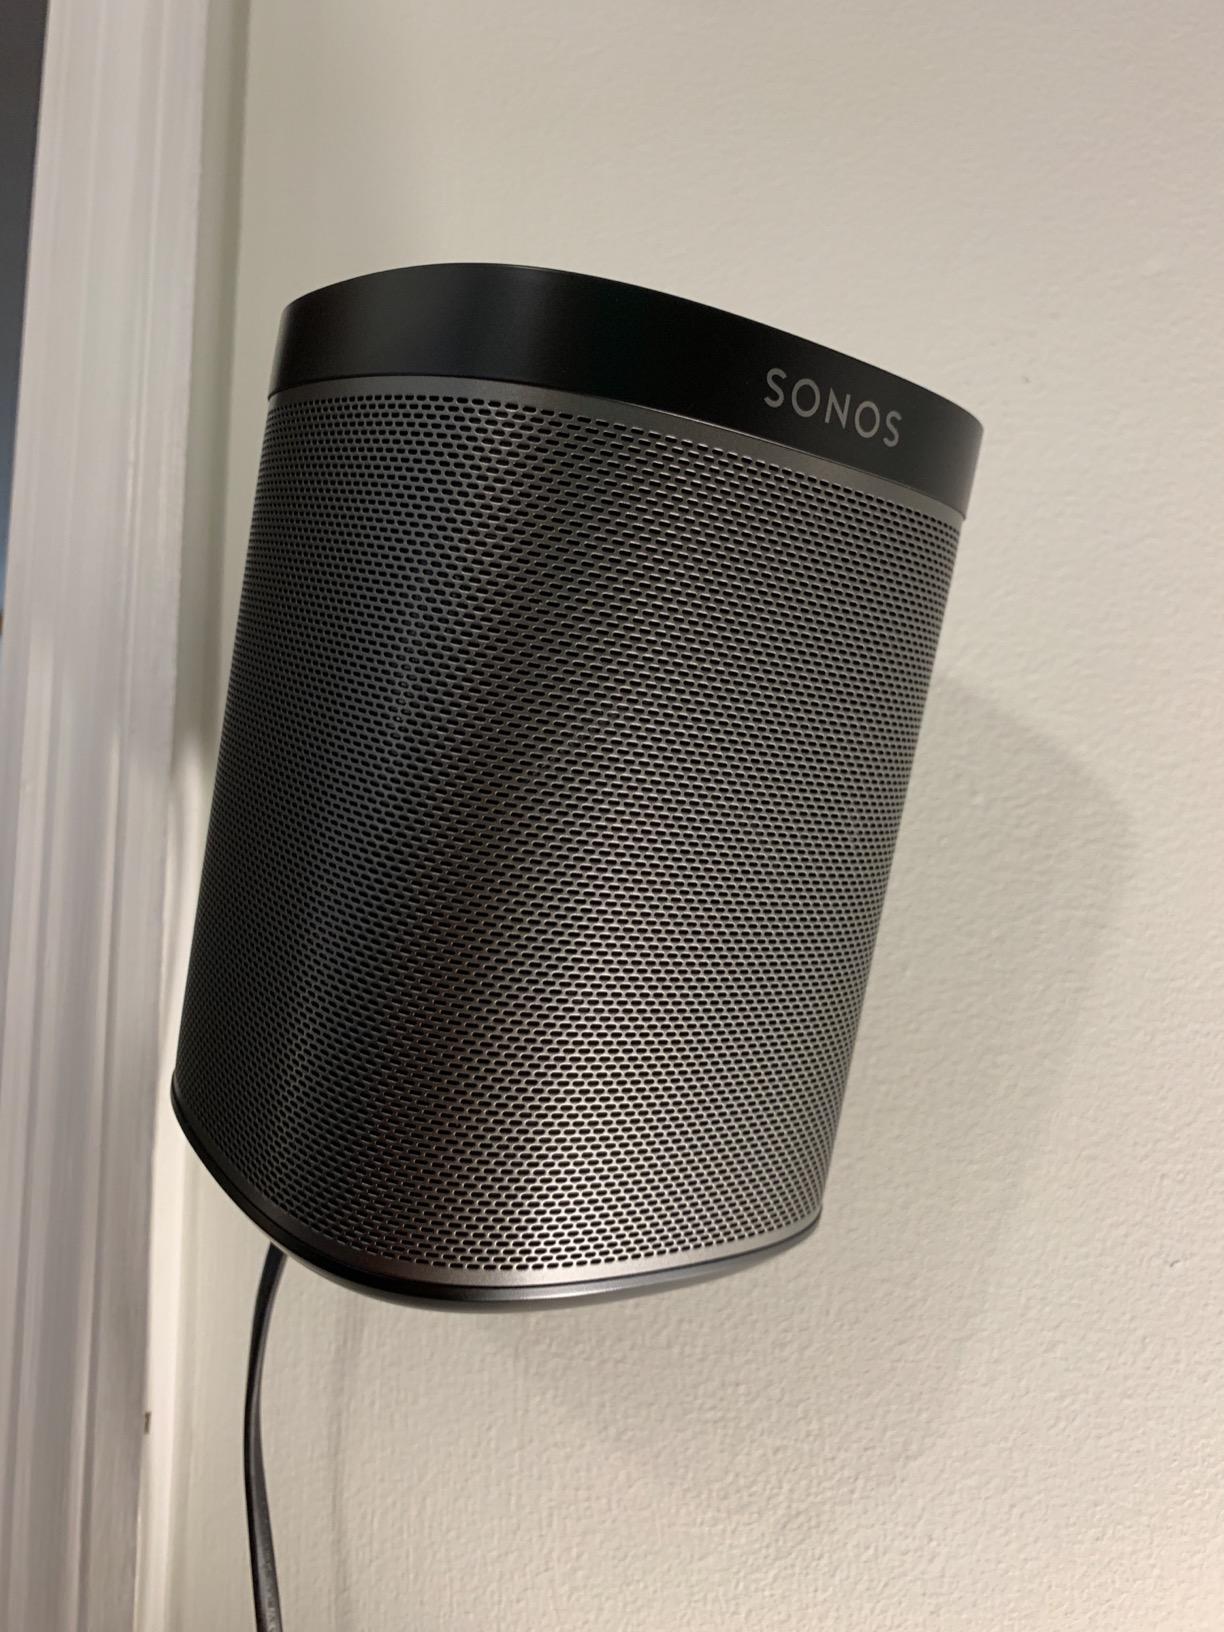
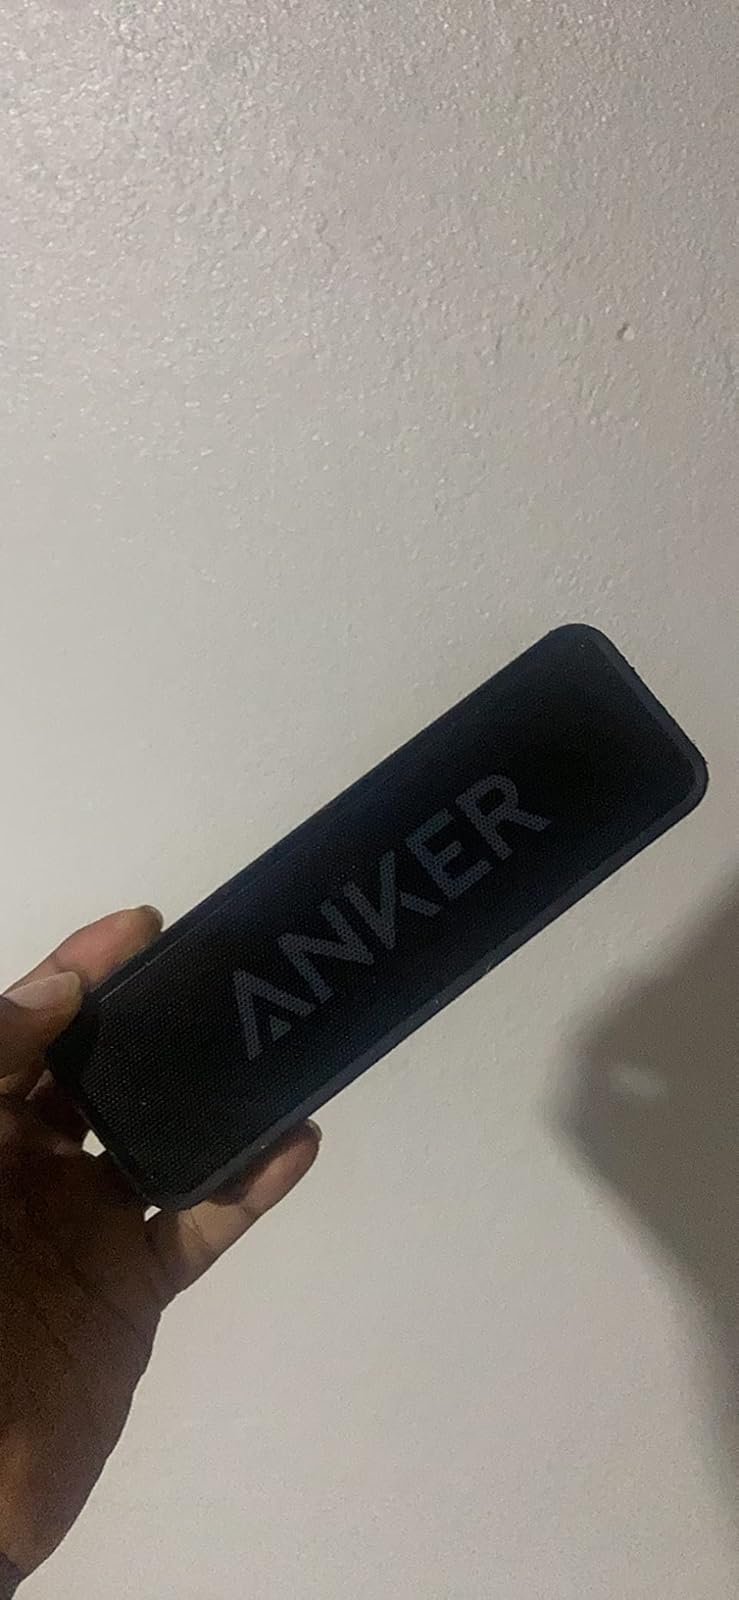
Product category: speaker
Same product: no